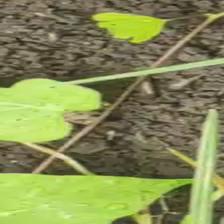
Weed species: Obscure_morning _glory(Ipomoea obscura)